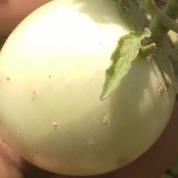
Crop: Tomato
Condition: healthy-fruit